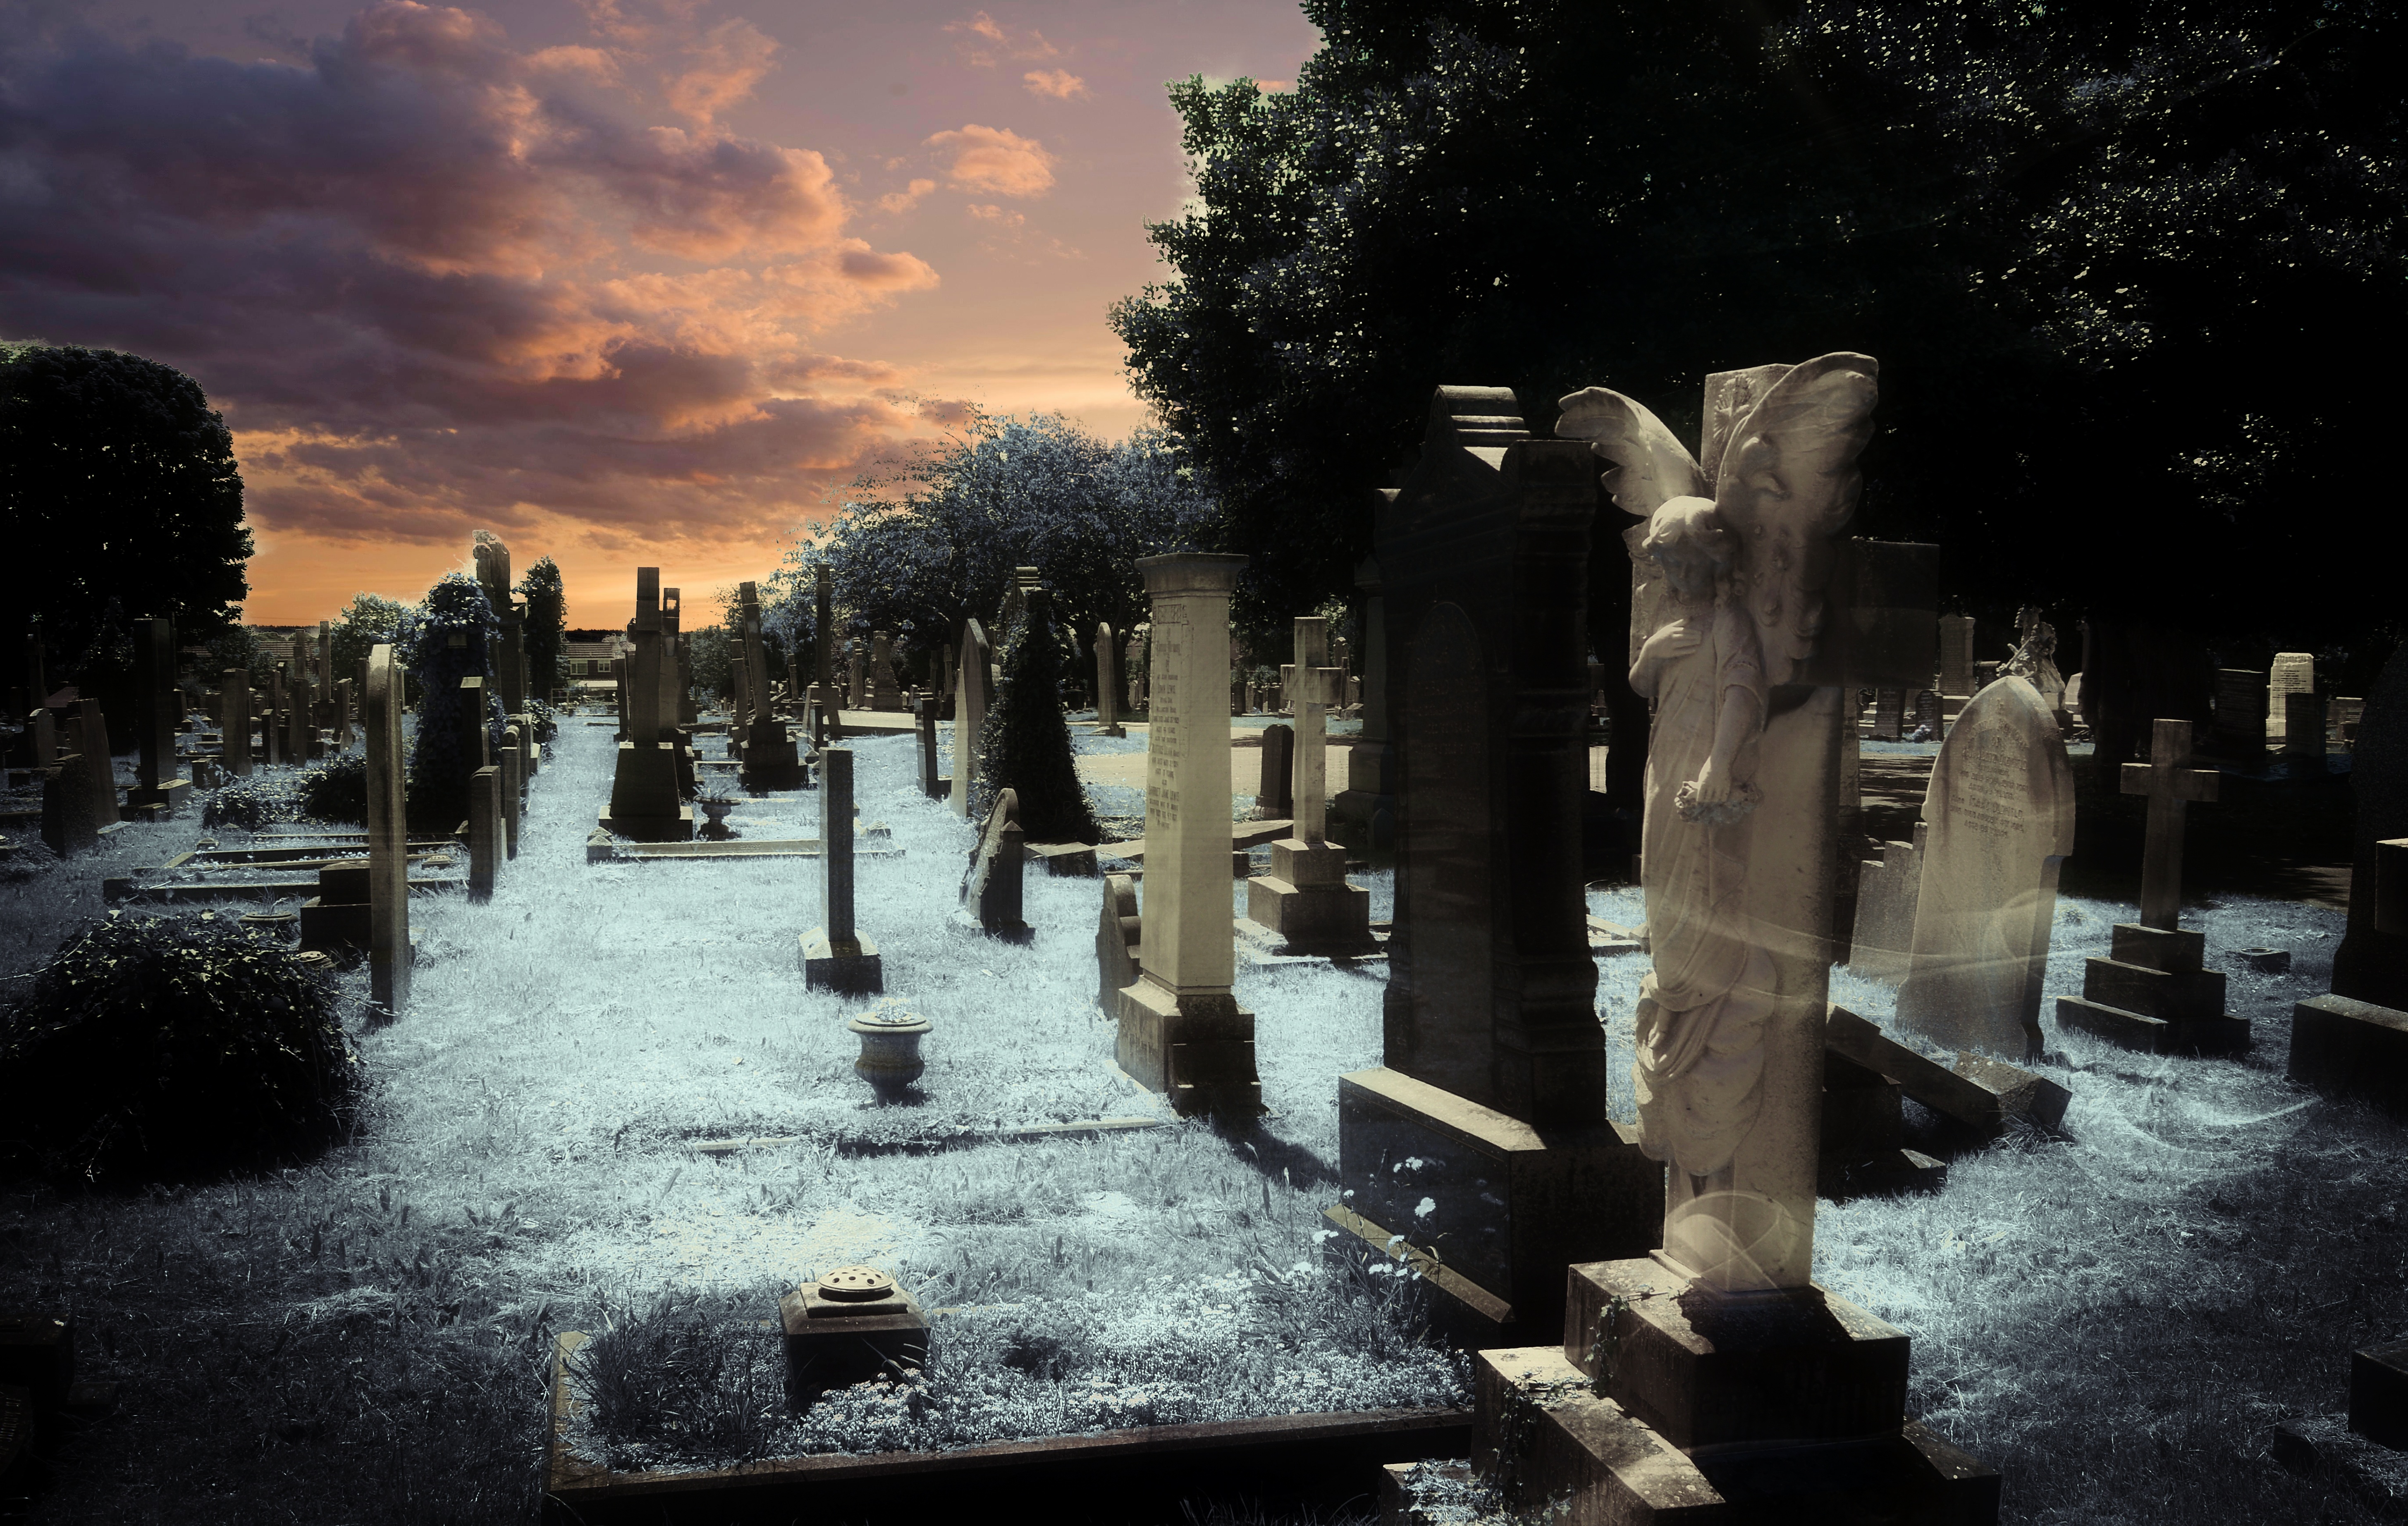
grass, snow, winter, night, sunlight, morning, evening, darkness, cemetery, tombstone, gothic, grave, graveyard, gravestone, headstone, creepy, ancient history